Squall

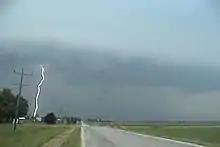
A summer squall line in Southern Ontario, producing lightning and distant heavy rains.

Wind shear is an important aspect to measuring the potential of squall line severity and duration. In low to medium shear environments, mature thunderstorms will contribute modest amounts of downdrafts, enough to turn will aid in create a leading edge lifting mechanism – the gust front. In high shear environments created by opposing low level jet winds and synoptic winds, updrafts and consequential downdrafts can be much more intense (common in supercell mesocyclones). The cold air outflow leaves the trailing area of the squall line to the mid-level jet, which aids in downdraft processes.